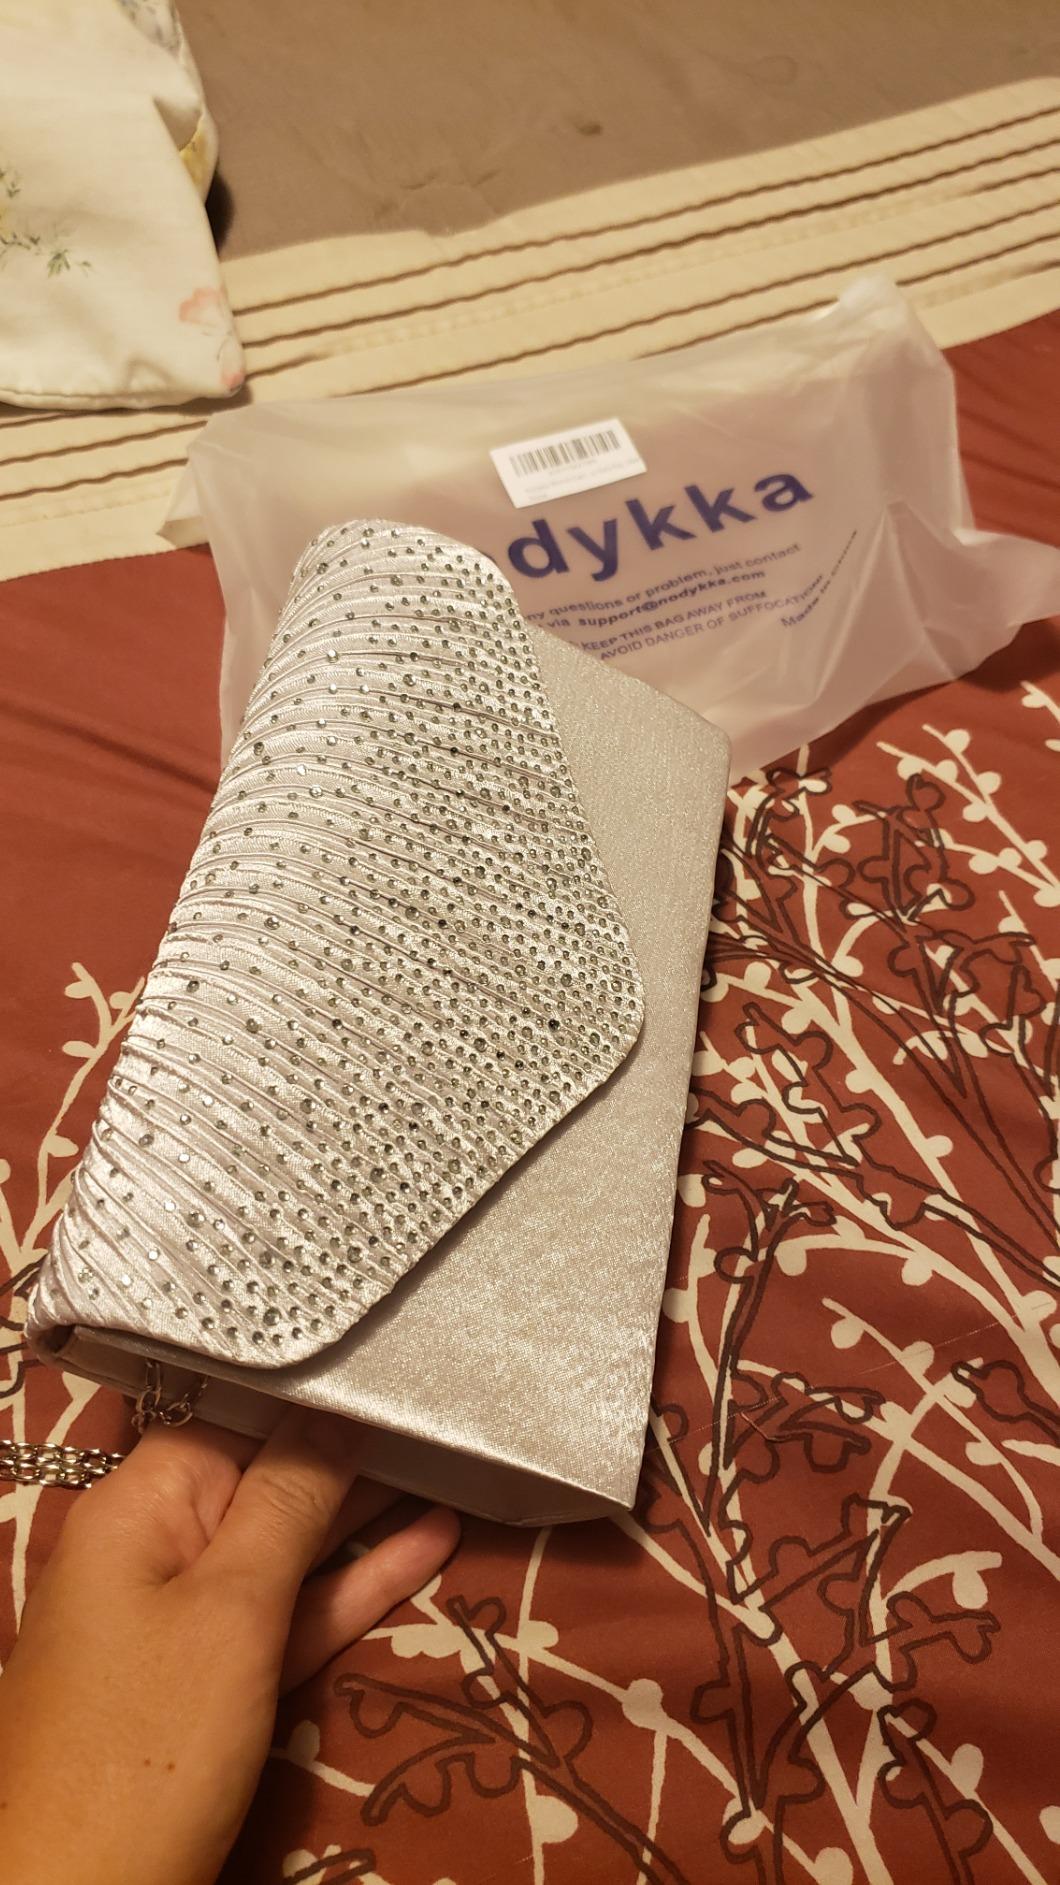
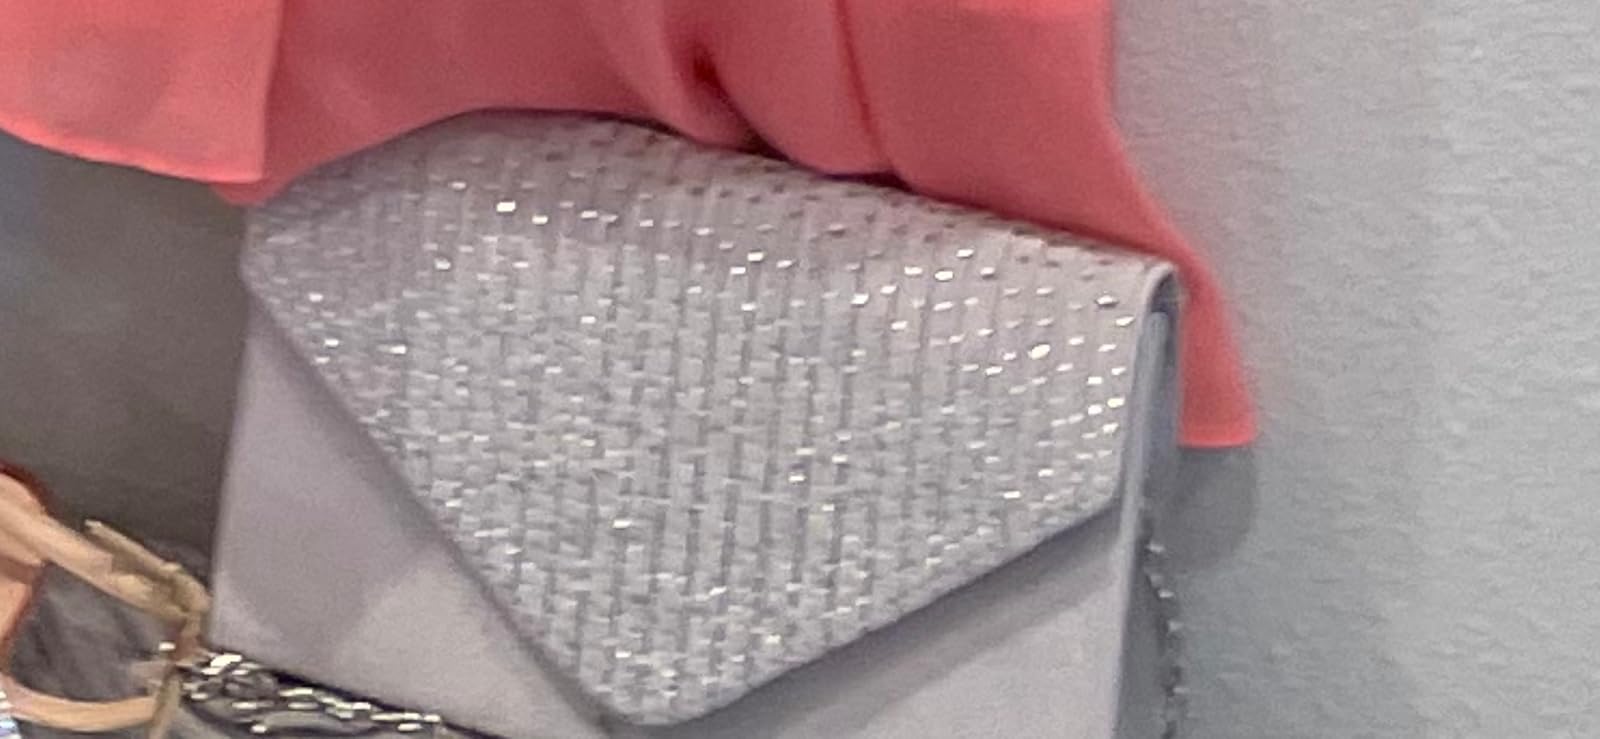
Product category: accessories_handbag
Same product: yes